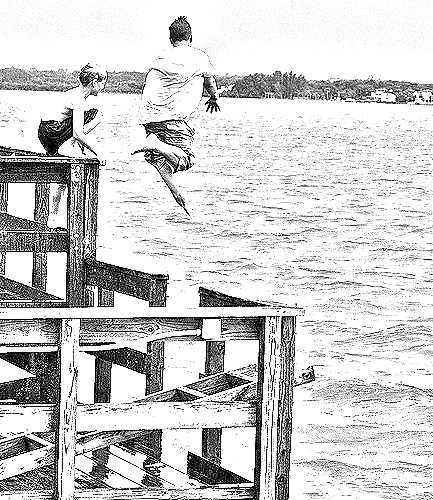
Portrait style: Sketch Portrait